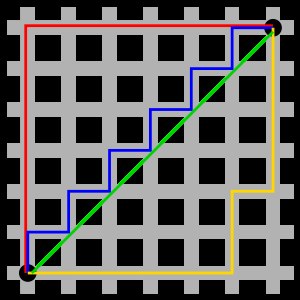
Metrik (matematik)
En illustration, der sammenligner Manhattan-geometri med euklidsk geometri på en flade: I henhold til Manhattan-geometrien, har de tre farvede veje (rød, gul og blå) den samme længde (